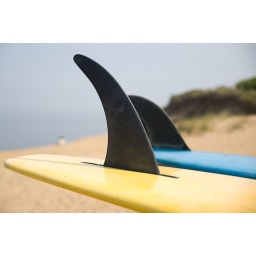
Surfboard fins reach toward the ocean from the back of a pick-up truck at Cahoon Hollow Beach in Wellfleet, Massachusettes.